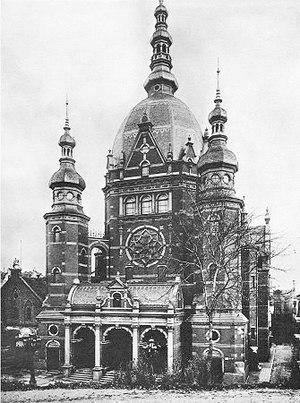
La Grande Synagogue de Dantzig est la plus grande synagogue de la ville jusqu'à sa destruction par les autorités nazies en 1939. Construite entre 1885 et 1887, Dantzig appartenait alors à l'Empire allemand. Devenue « ville libre » après la Première Guerre mondiale, puis annexée au Reich allemand en 1939, Dantzig est redevenue une ville polonaise après la Seconde Guerre mondiale sous le nom de Gdansk.